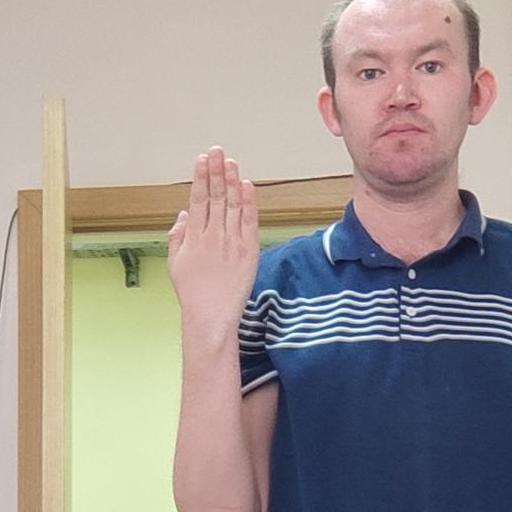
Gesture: stop_inverted